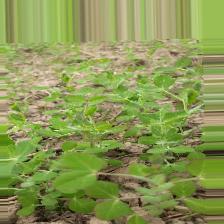
Label: Normal